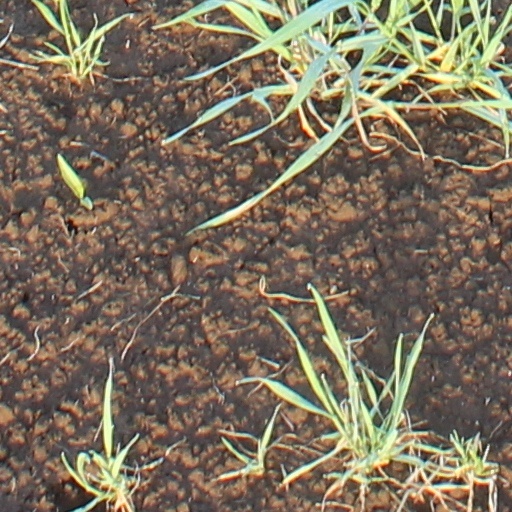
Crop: wheat